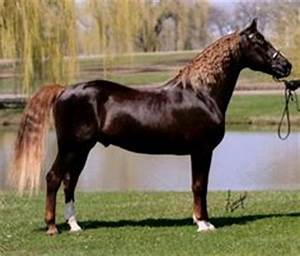
Label: cavallo